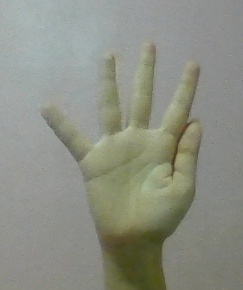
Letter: sheen